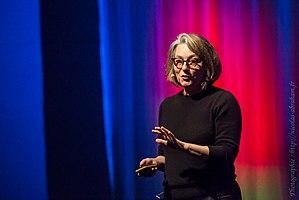
Photographie du Pr. Barbara Demeneix lors du congrès ""soigner l'Homme sauver la Terre"" à Aix-les-bain"" le 3 février 2018.
Barbara Demeneix est une endocrinologue, directrice de recherche au CNRS et lauréate de la médaille de l'innovation 2014.